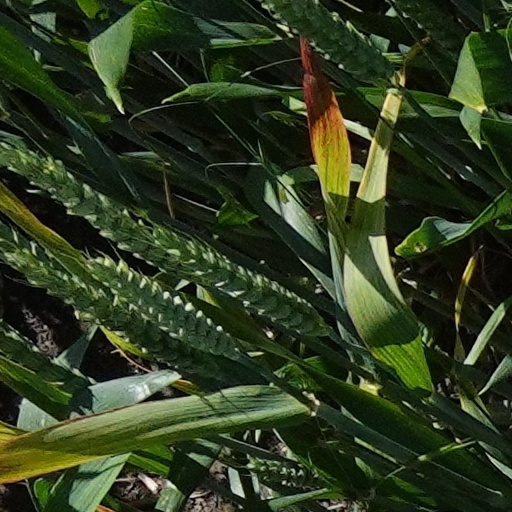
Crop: wheat